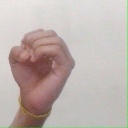
अक्षर: ऊ